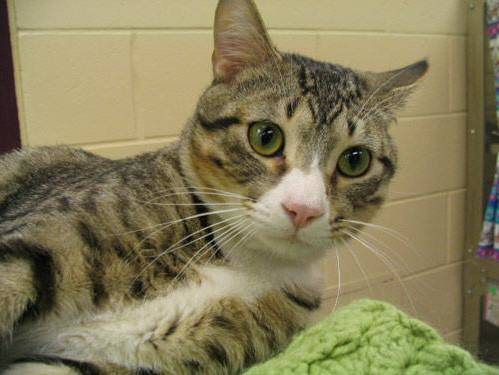
Label: cat